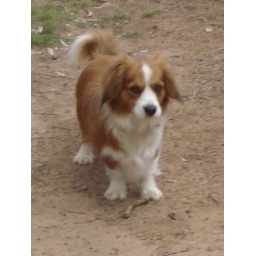
Minnie who woke me every morning by nudging the bedroom door open.